Arthur Sissis

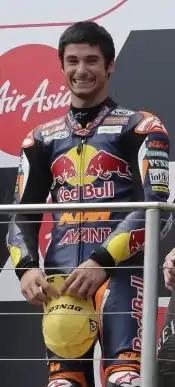
Sissis at the 2012 Australian Grand Prix

Arthur Sissis (born 15 June 1995) is an Australian motorcycle and speedway rider and former Grand Prix motorcycle racer who last rode for Mahindra Racing in the Moto3 World Championship before being replaced by Andrea Migno mid season due to racing position's. He currently competes in the Australian Superbike Championship, aboard a Yamaha YZF-R1 2021.